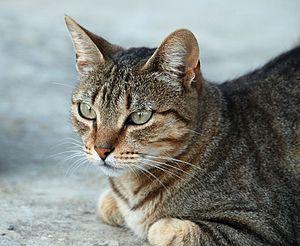
Les cent espèces envahissantes parmi les plus nuisibles du monde sont recensées dans une liste élaborée par le Groupe de spécialistes des espèces envahissantes de la Commission de la sauvegarde des espèces de l'Union internationale pour la conservation de la nature, dans le but de sensibiliser sur la complexité, l'importance et les effets des espèces exotiques envahissantes. Cette liste est citée dans diverses publications scientifiques.